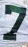
Number: 7